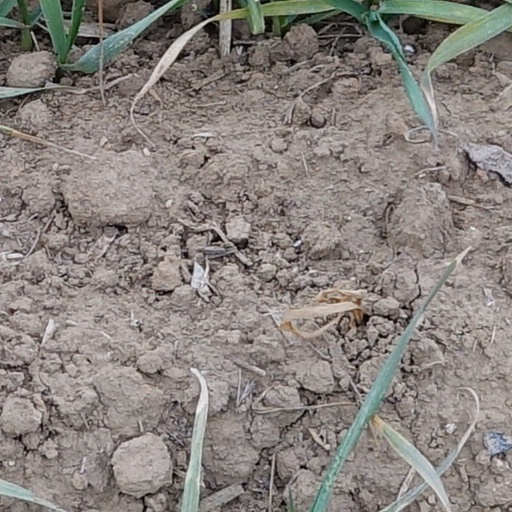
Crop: wheat